Stéphane Lissner

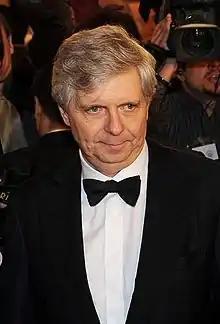

Stéphane Lissner (born 23 January 1953) is a French theatre director. He was the artistic director of the Teatro alla Scala in Milan, Italy, from 2005 to 2014 and the director of the Paris Opera from 2014 to 2020.